Unite the Right rally

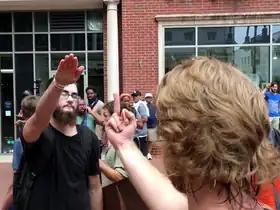
Counterprotester giving one attendee the finger is given a Nazi salute in response.

Among the far-right groups engaged in organizing the march were the Stormer Book Clubs (SBCs) of the neo-Nazi news website "The Daily Stormer", "The Right Stuff", the National Policy Institute, and four groups that form the Nationalist Front: the neo-Confederate League of the South and Identity Dixie, the neo-Nazi groups Traditionalist Worker Party, Vanguard America, and the National Socialist Movement. Other groups involved in the rally were the Ku Klux Klan (specifically the Loyal White Knights and the Confederate White Knights branches), the Fraternal Order of Alt-Knights, the neo-nazi White supremacist group Identity Evropa (since rebranded as the 'American Identity Movement'), the Southern California-based fight club Rise Above Movement, the American Guard, the Detroit Right Wingswho were condemned by the Detroit Red Wings NHL team for their use of the team's logo, True Cascadia, the Canada-based ARM (Alt-Right Montreal) and Hammer Brothers, and Anti-Communist Action.